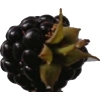
Label: blackberry